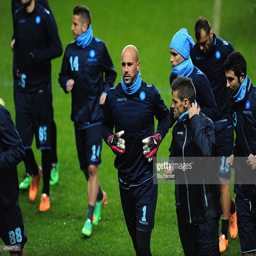
football player and team mates warm up during the training session ahead of tomorrow 's match .